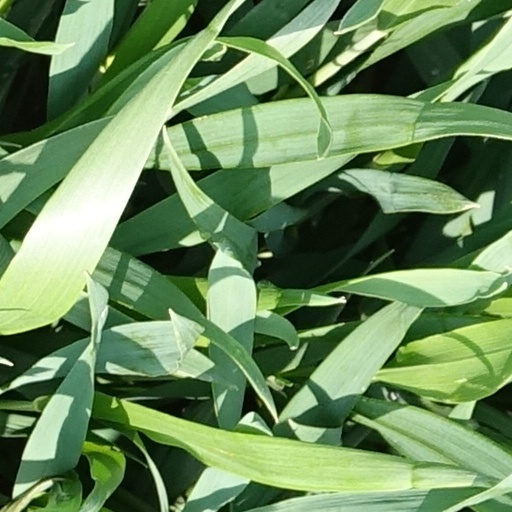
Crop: wheat